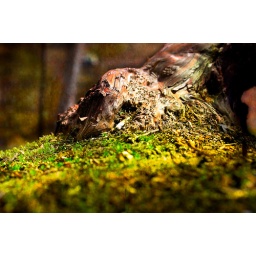
Photo taken at Lake Mohawk in Fairfield, Connecticut. Camera was on the forest floor for the photo.